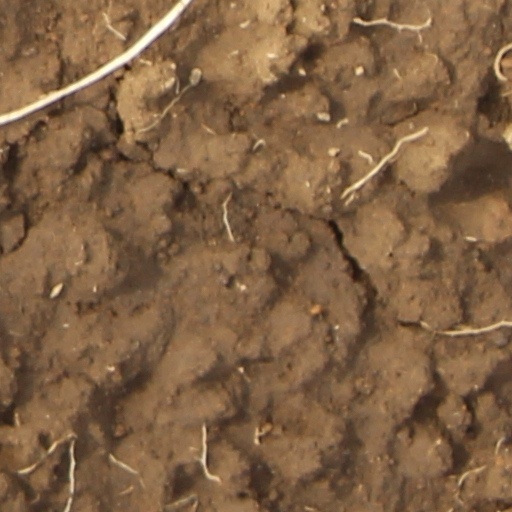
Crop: wheat